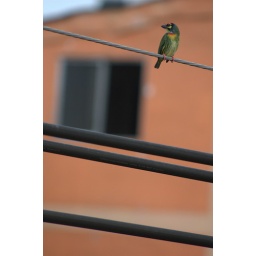
A small cute bird surviving in the urban nightmare of EkemaiLocation: Phra Khanong, Watthana, Bangkok, TH, Thailand&amp;copy; Gordon Anderson